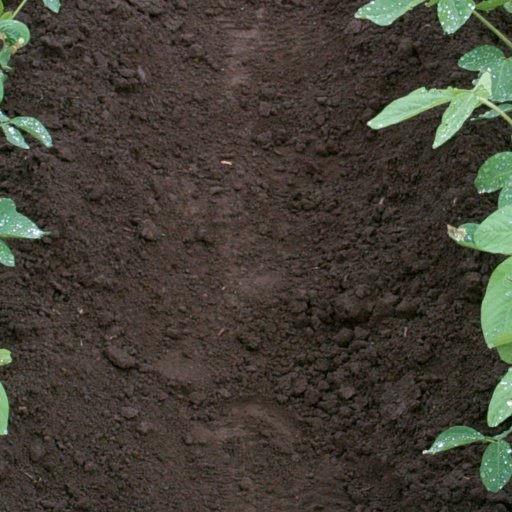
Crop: soybean